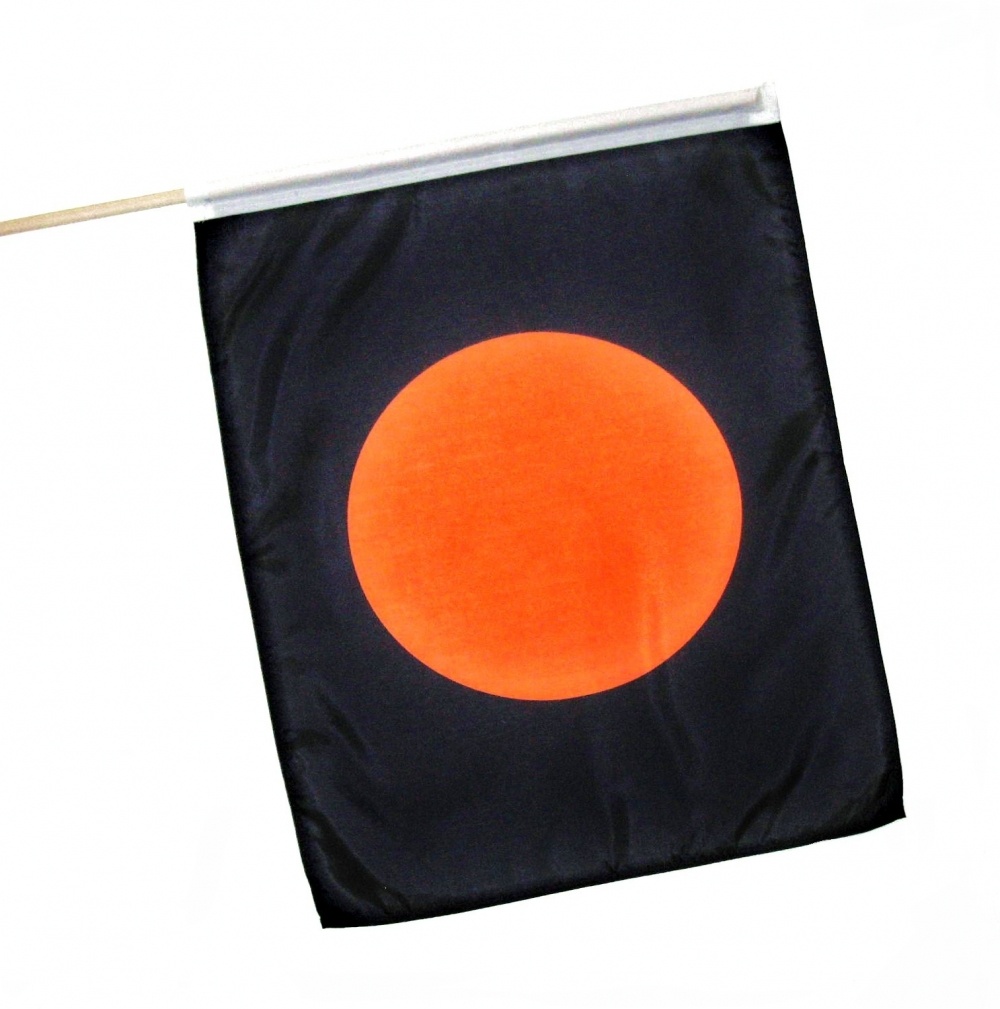
Printed Mechanical Meatball Racing Flag (Black Flag with Orange Circle)
Due to the manufacturing process of printed flags, the exact measurements of the flags will vary. If you prefer more exact measurements, order the sewn version. Flagman.com is the nations leader in racing flags! Tracks and professional flaggers depend on our families durable, high visibility flags. We have been making flags for over 70 years using only the best flag materials, most talented seamstresses and most dedicated staff. We are 100% confident that our products cannot be beat! Get the Sets of the Professionals, From the Professionals! Fabric: ** This flag is available in 1 fabric** Heavy Duty Nylon is commonly used to make flags for outdoor use. Built to hold up to the elements it is slightly heavier than rip-stop allowing it to take more punishment. The gold standard for flaggers everywhere. Mounting: Stapled on 5/8" Dowel: If this option is chosen, we staple the race flags to a perfectly smooth hard wood dowel with rounded ends. Our standard sizes are 32" and 28", if you prefer a different size, please let us know the "Special Instructions" Box. Unmounted: This option includes NO dowel. The flags comes with a 1.5" white sleeve (closed at the top) for the user to insert any dowel of their choosing. This sleeve will fit any dowel 5/8" or smaller. If you need a larger sleeve, please let us know the size dowel you use in the "Special Instructions" Box. Pole Sleeve Option: Heavy Duty White Canvas is our standard flag material made to withstand the most punishment. Color Matching Nylon is the actual flag material folded into a matching pole sleeve. Made as durable as possible but is not as heavy duty as the White Canvas. 100% Made in the USA!
Category: Sporting Goods > Athletics > Coaching & Officiating > Officiating Flags > Checkered Flags